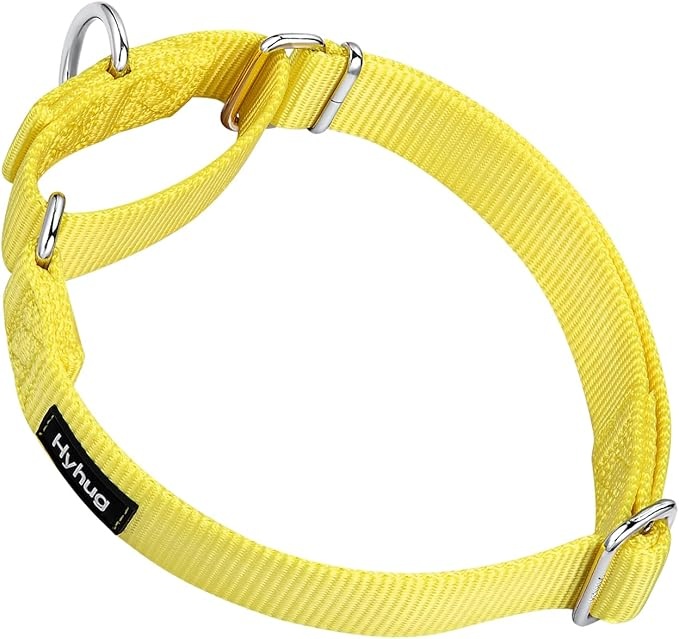
Hyhug Pets Premium Upgraded Heavy Duty Nylon Anti-Escape Medium Martingale Collar for Boy and Girl Dogs Comfy and Safe - Professional Training, Daily Use Walking. (Medium, Illuminating Yellow)
About This Size: M, adjustable length 14"-21" ( 0.79" width), for the proper fit when your dog wears it, please measure your dog's neck circumference and refer to the size chart picture we provided to choose the right size. Durable Construction: This martingale dog collar is made of sturdy and high quality nylon material. It also offers a wide variety of color options, and is suitable for dogs of all breeds and sizes, ensuring long-lasting durability. No Buckle: Martingale dog collars are designed for slip - on wear. They tighten moderately when pulled, with a limited tightening mechanism to prevent over - tightening. They automatically loosen when there's no pull. This gentle control eases dog walking and training Escape-Proof: This cute collar prevents dogs from escaping and corrects their behaviors. The martingale collar is excellent for training, allowing for gentle control and ensuring a safe and comfortable wearing experience. It's not suitable for tying up dogs! Colorfast: Our dog collars are professionally dyed. The colors penetrate deep into the fibers and attach firmly. Despite exposure to sunlight, rain, or multiple washes, the colors remain vibrant for a long time, enhancing your dog's wearing experience. Overview Pattern : Solid Color : Illuminating Yellow Material : Nylon Brand : Hyhug Item Display Dimensions : 18 x 0.79 x 0.09 inches
Brand: Hyhug
Category: Animals & Pet Supplies > Pet Supplies > Pet Collars & Harnesses > Martingale Collars